Canadian Bandurist Capella

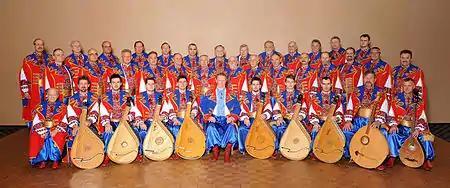
Canadian Bandurist Capella 2014

The Canadian Bandurist Capella is a vocal-instrumental ensemble that combines the sounds of male choral singing with the orchestral accompaniment of the multi-stringed Ukrainian bandura. Originally established as "Toronto Bandurist Capella" in 2001, the ensemble has been performing under the name "Canadian Bandurist Capella" since 2004. It is based in Toronto, Ontario, Canada.